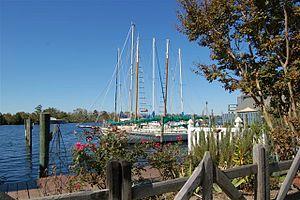
Inner Banks est un néologisme sans précédent historique, utilisé par les personnes chargées du développement ainsi que par les promoteurs du tourisme pour décrire la région côtière est de l'intérieur des terres de Caroline du Nord.